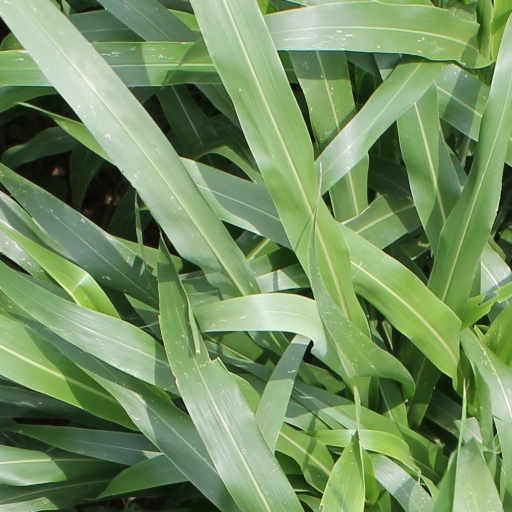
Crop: sorghum